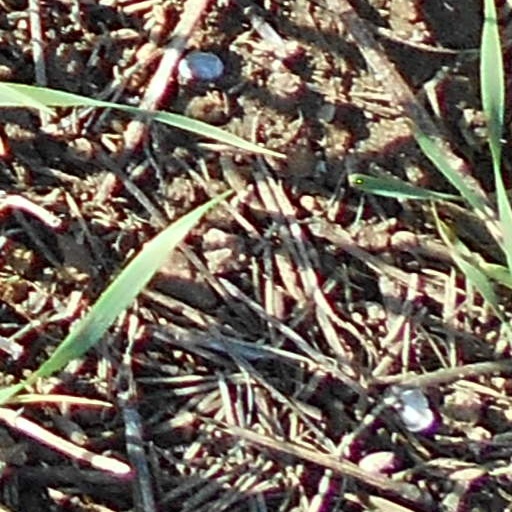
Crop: wheat